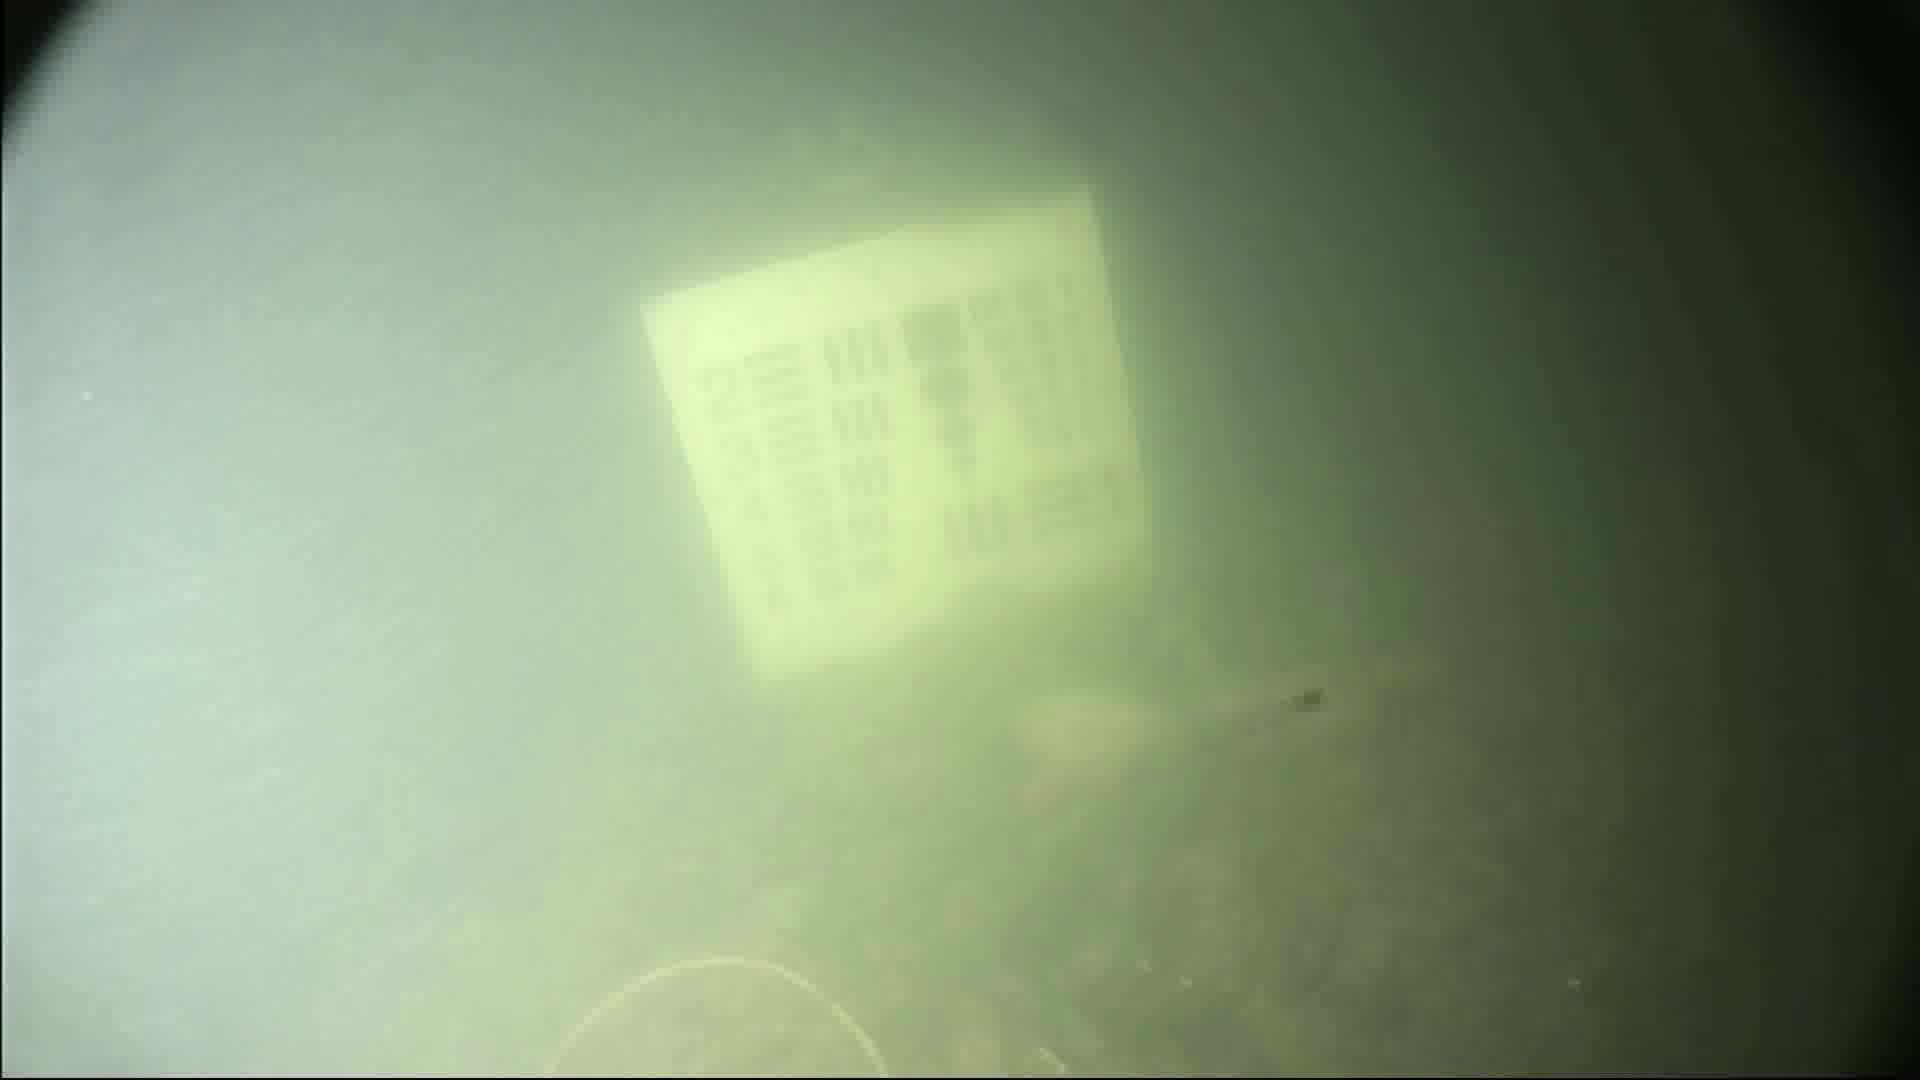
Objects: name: fish